Life!

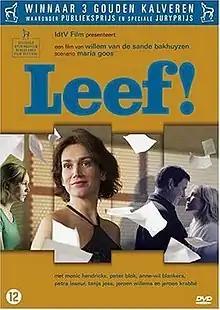
DVD cover

Life! is a 2005 Dutch drama film directed by Willem van de Sande Bakhuyzen and written by Maria Goos. Director Willem van de Sande Bakhuyzen died the day before the premiere. won the 2005 Golden Calf award for the best supporting actress.